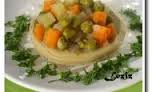
Yemek: enginar